Phallus impudicus

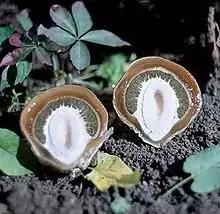
An immature fruiting body ("egg") in longitudinal section

Sometimes called the "witch's egg", the immature stinkhorn is whitish or pinkish, egg-shaped, and typically by . On the outside is a thick whitish volva, also known as the peridium, covering the olive-colored gelatinous gleba. It is the latter that contains the spores and later stinks and attracts the flies; within this layer is a green layer which will become the 'head' of the expanded fruit body; and inside this is a white structure called the receptaculum (the stalk when expanded), that is hard, but has an airy structure like a sponge. The eggs become fully grown stinkhorns very rapidly, over a day or two.